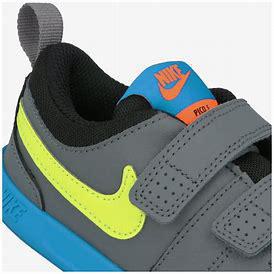
Brand: Nike
Model: Pico 5